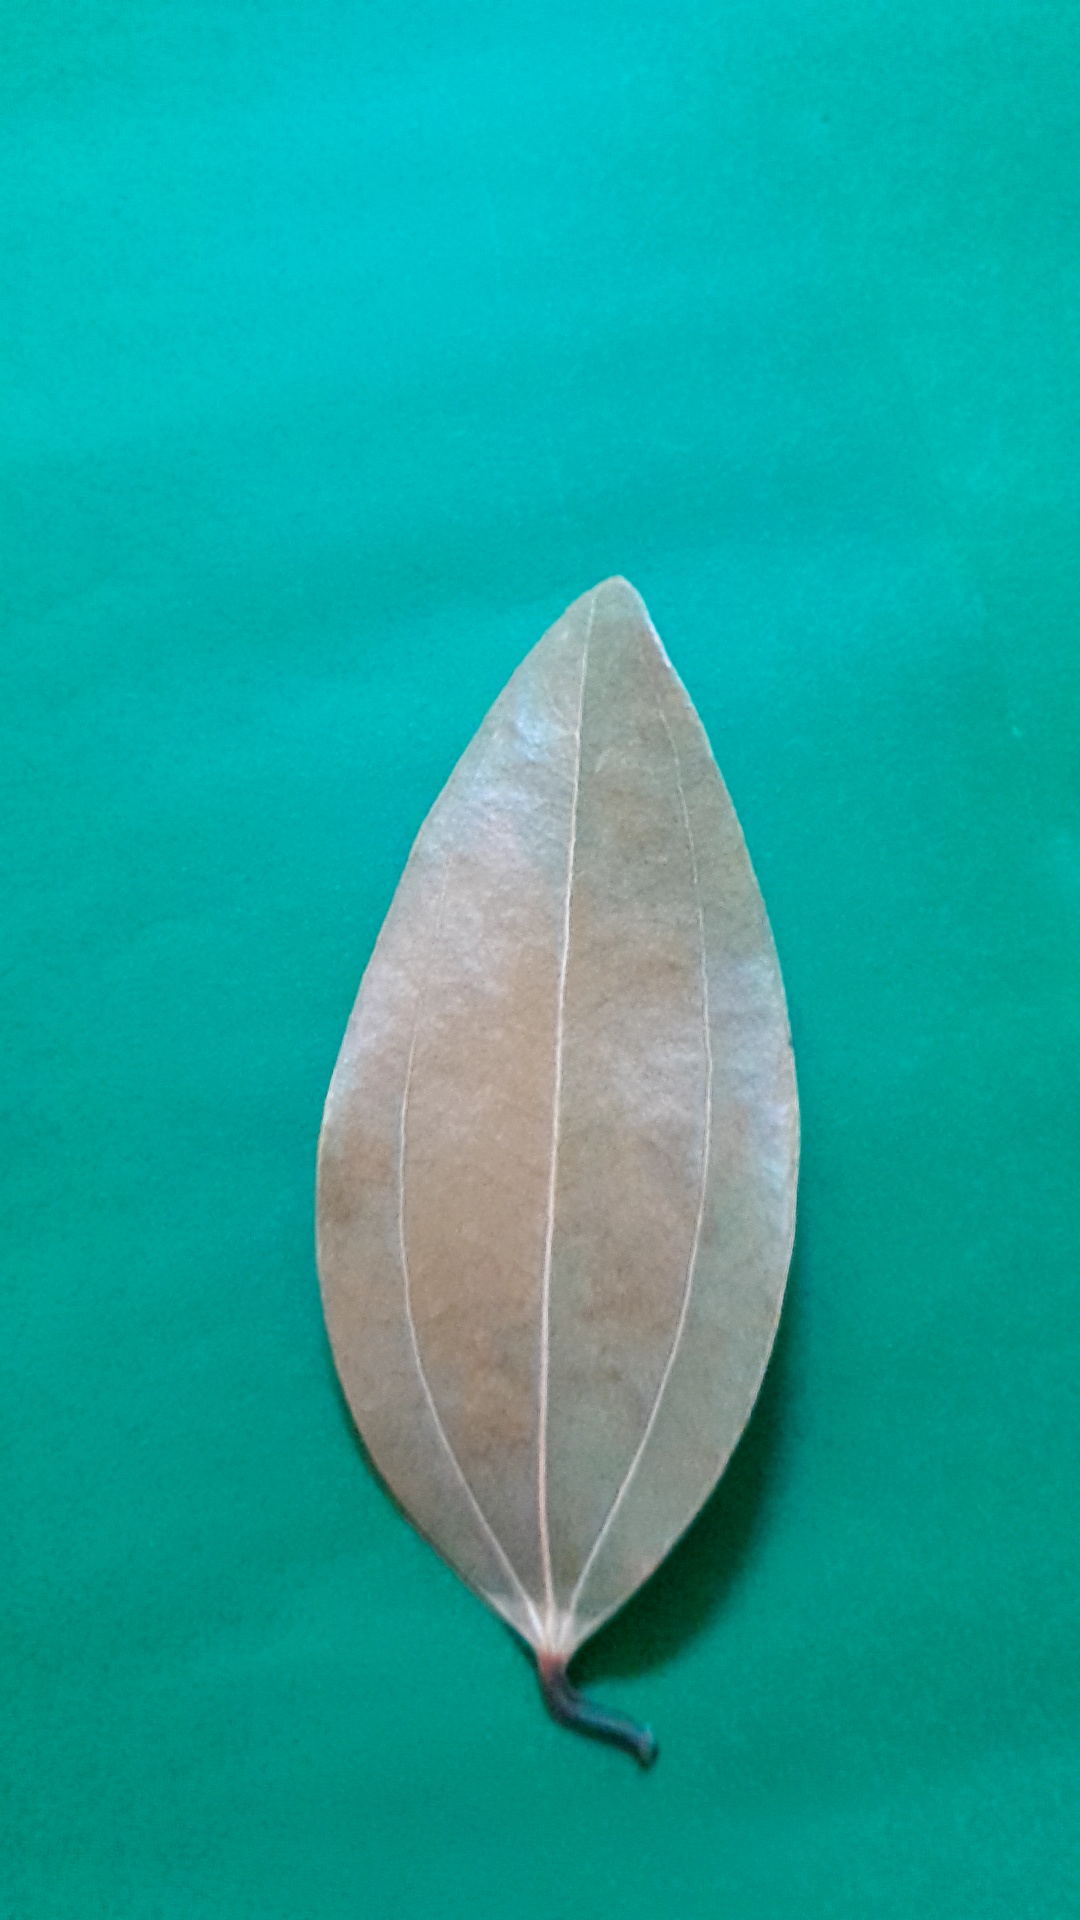
Label: Dry Leaf